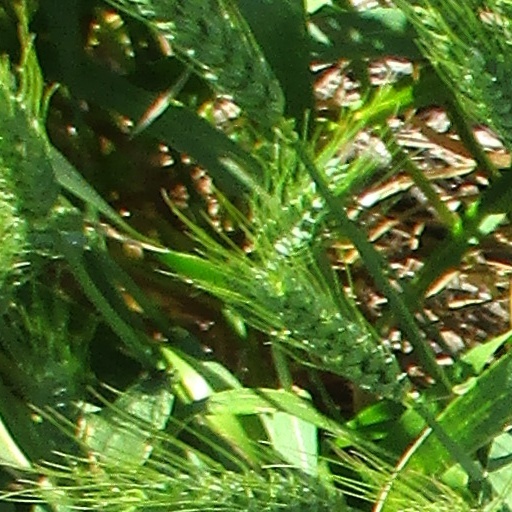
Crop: wheat